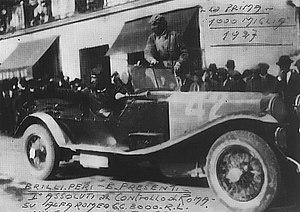
Les Mille Miglia 1927 est la 1ʳᵉ édition de la course automobile annuelle organisée le 27 mars 1927 entre Brescia et Rome. Cette édition est remportée par Ferdinando Minoia et Giuseppe Morandi sur OM Tipo 665 Sport.